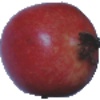
Label: pomegranate